Poliez-le-Grand

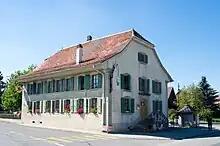
Hostel building in Poliez-le-Grand

Poliez-le-Grand has a population of 692. , 12.5% of the population are resident foreign nationals. Over the last 10 years (1999–2009 ) the population has changed at a rate of 31.3%. It has changed at a rate of 26.4% due to migration and at a rate of 6.1% due to births and deaths.